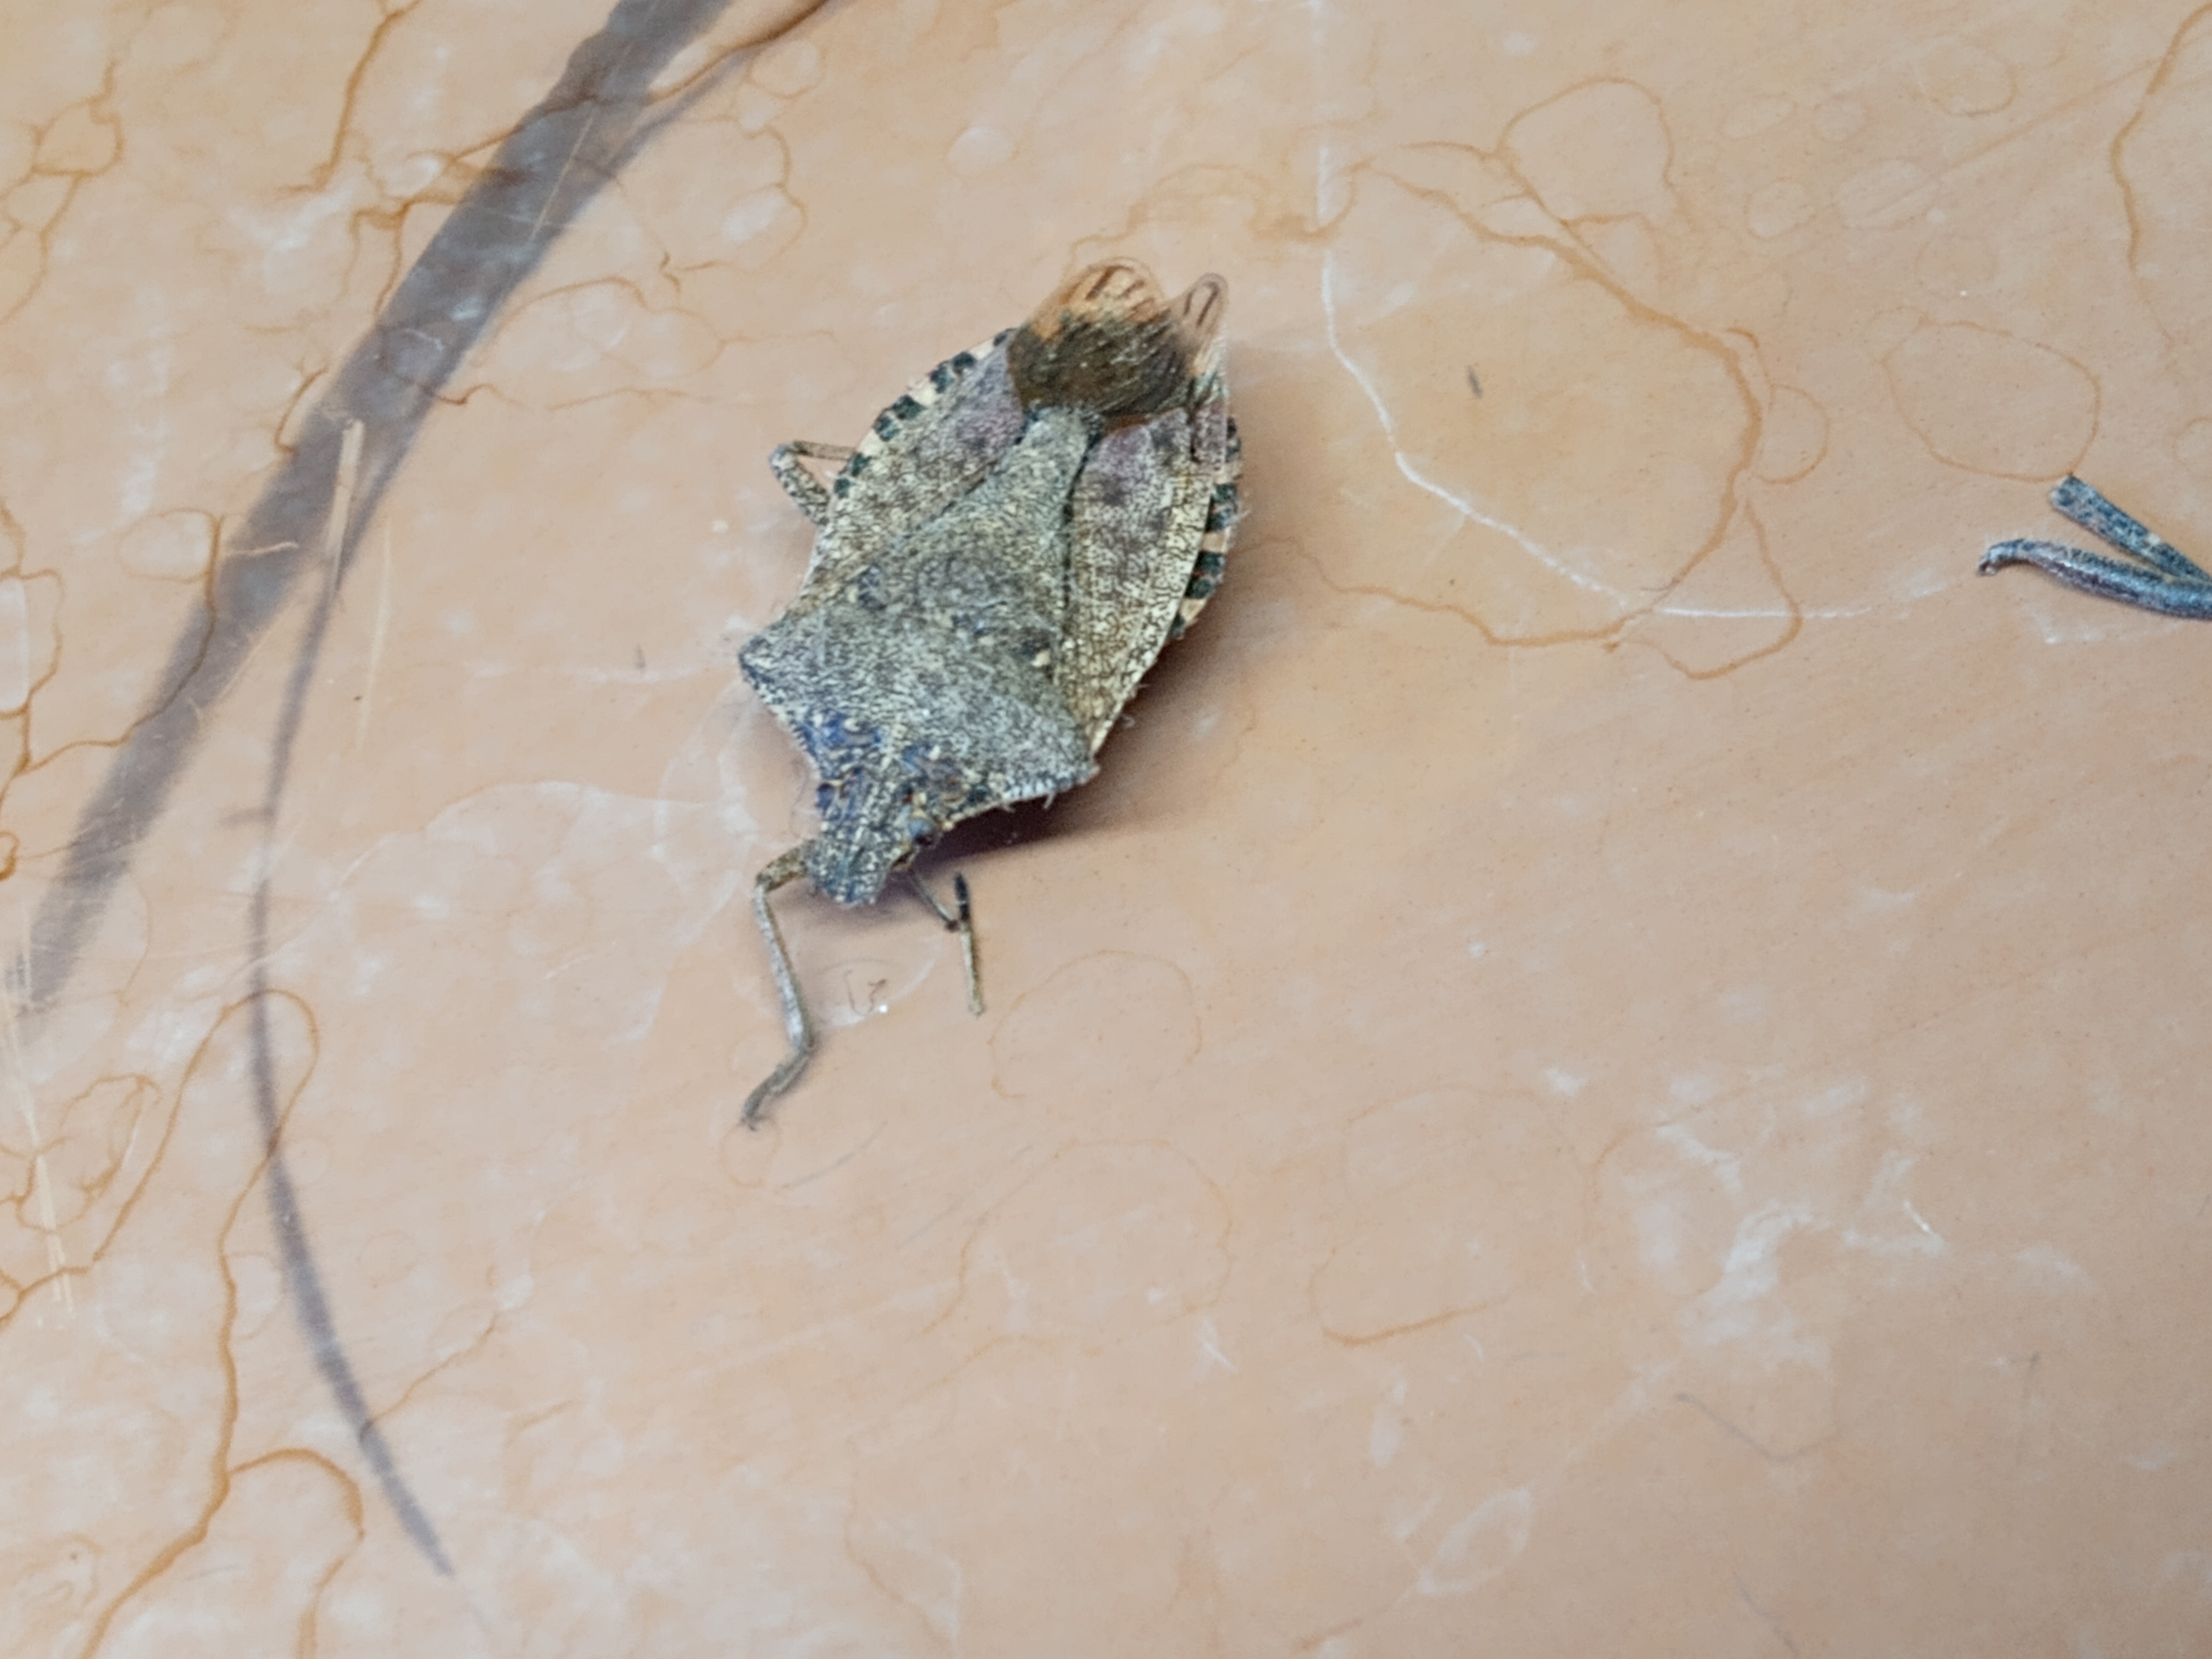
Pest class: stink_bug